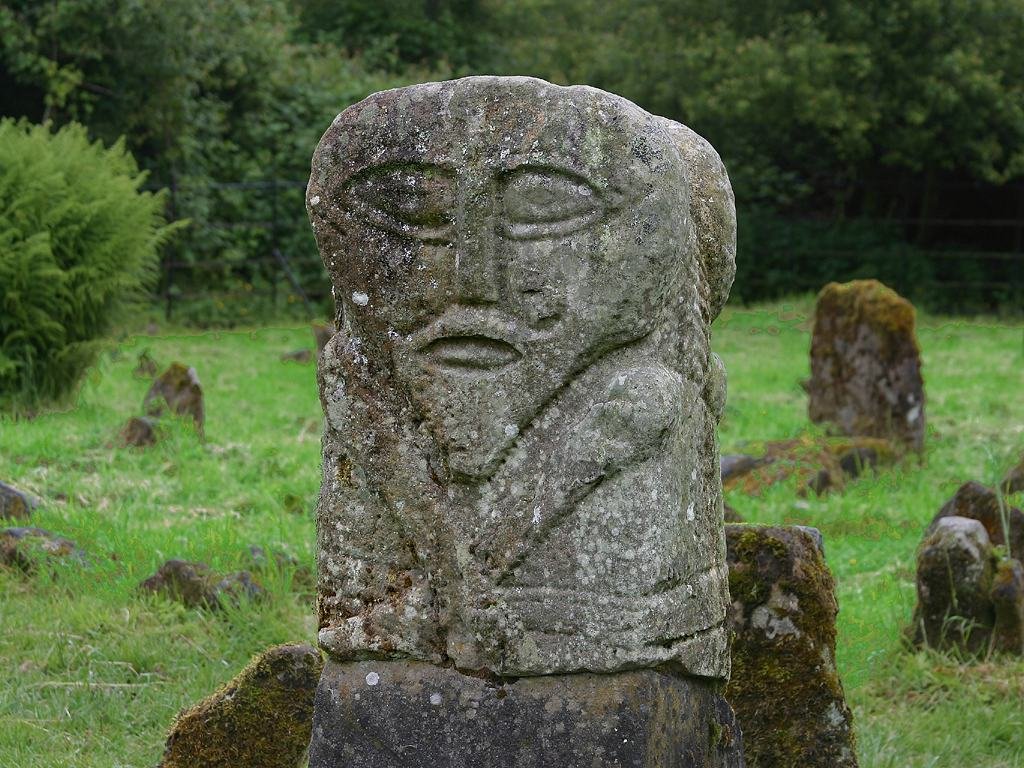
rock, meadow, monument, statue, cemetery, tombstone, place of worship, grave, sculpture, art, ruins, head, headstone, ireland, bust, tomb, historically, monolith, irish, stele, archaeological site, stone carving, ancient history